A Son of His Father

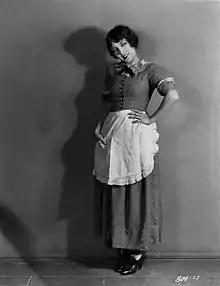
Love in costume as Nora

Irish immigrant Nora (Love) arrives at Big Boy Morgan's (Baxter) ranch on the Mexico–United States border to visit her brother. Holdbrook (McGrail), an arms smuggler, tries to reclaim a debt owed by Morgan's father by taking the ranch, although Morgan wants to pay him money instead. Holdbrook and Morgan both fall for Nora, who likes Morgan. Holdbrook is implicated in smuggling, and Nora and Morgan are married.